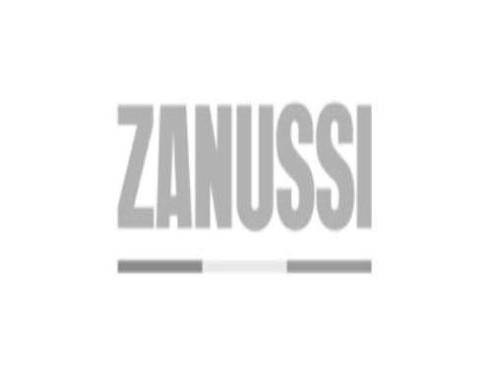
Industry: Electronic